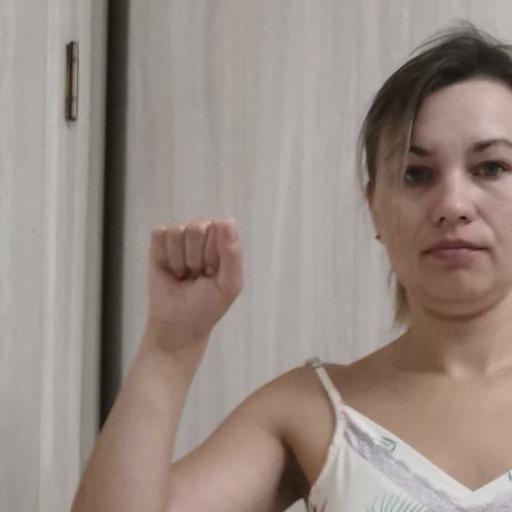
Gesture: fist